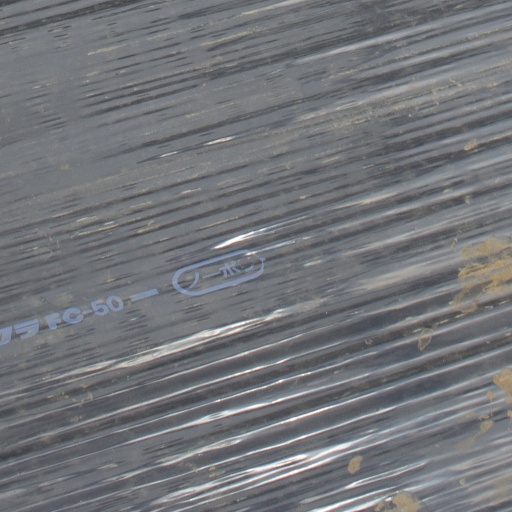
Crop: Jerusalem artichoke